Midnighter

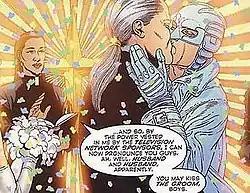
Wedding of Midnighter and Apollo from the "Transfer of Power" graphic novel (2002).

In 1999 Warren Ellis concluded his run on "Stormwatch" with the "Final Orbit" storyline, which saw the team destroyed. Midnighter was one of several Stormwatch characters Ellis retained for his new Wildstorm title, "The Authority". In it, Midnighter (along with Apollo) was recruited by Jenny Sparks for a new team, the Authority, under her leadership. The new series picked up themes Ellis had explored in "Stormwatch", including the political potential of a team more powerful than world governments and the United Nations.